Mission, British Columbia

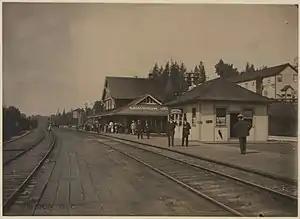
Mission's old CPR train station in 1910

The Town of Mission City took its name from the local St. Mary's Mission and Residential School established earlier in 1861 and began as a land promotion. The town's core commercial properties and residential streets were auctioned off through James Horne's auction, the "Great Land Sale" May 19, 1891, with buyers brought in via the CPR mainline from Vancouver as well as from Eastern Canada. Soon afterwards, Harry Brown French, an American from New York, came to the city and founded the Mission Regional Chamber of Commerce on June 19, 1893. It was the first Board of Trade in B.C." Some of the early houses and commercial buildings were, in fact, specifically designed to be reminiscent of small towns in southern Ontario in order to encourage buyers. Hailed at the time as a new metropolis, the fledgling town's location at the junction of the Canadian Pacific Railway mainline with a northward extension of the Burlington Northern Railroad brought name suggestions that included East Vancouver and North Seattle. The name Mission City was chosen due to the site's proximity to the historic St. Mary's Mission of the Oblate order just east of town, which was founded in 1868 (now the Peckquaylis Indian Reserve).